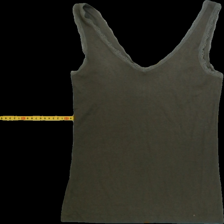
View: back
Type: Tank top
Category: Ladies
Brand: Not Applicable
Colors: Green
Material: 100%cotton
Pattern: Plain
Cut: Regular, C-collar
Season: Summer
Trend: No trend
Stains: Yes
Price range: <50
Recommended usage: Export